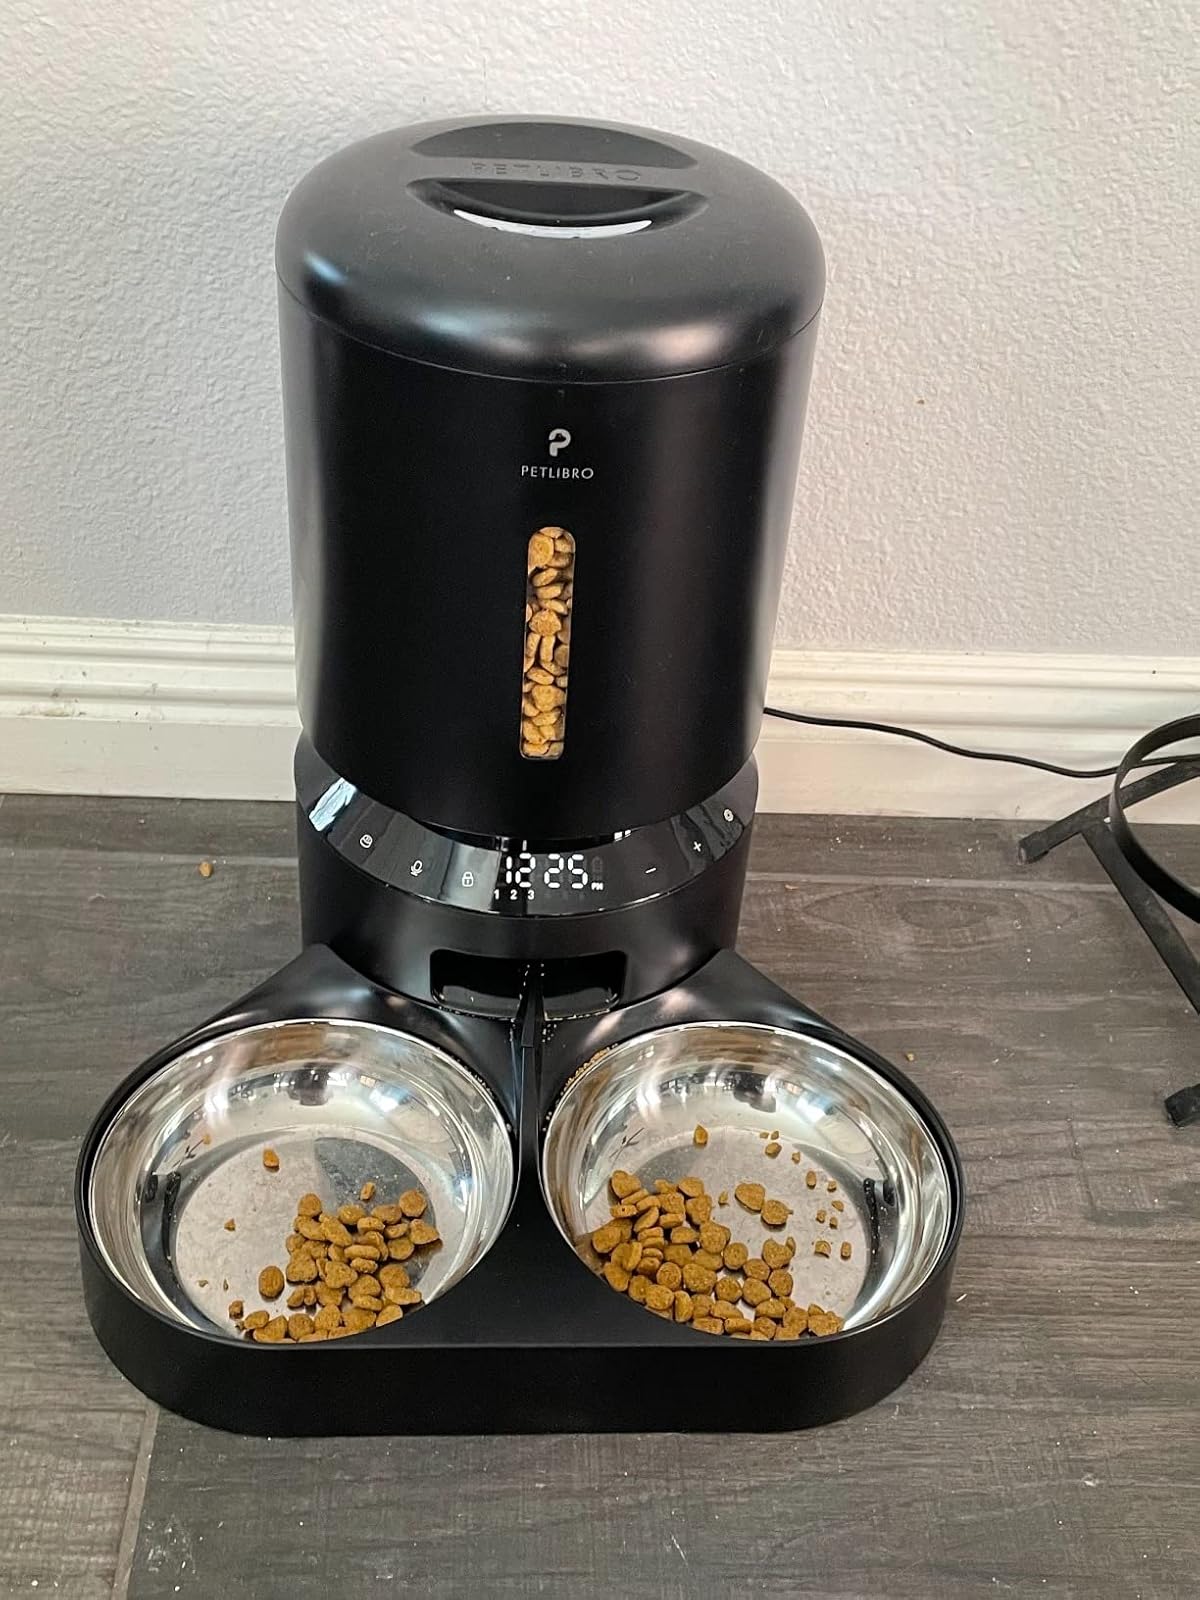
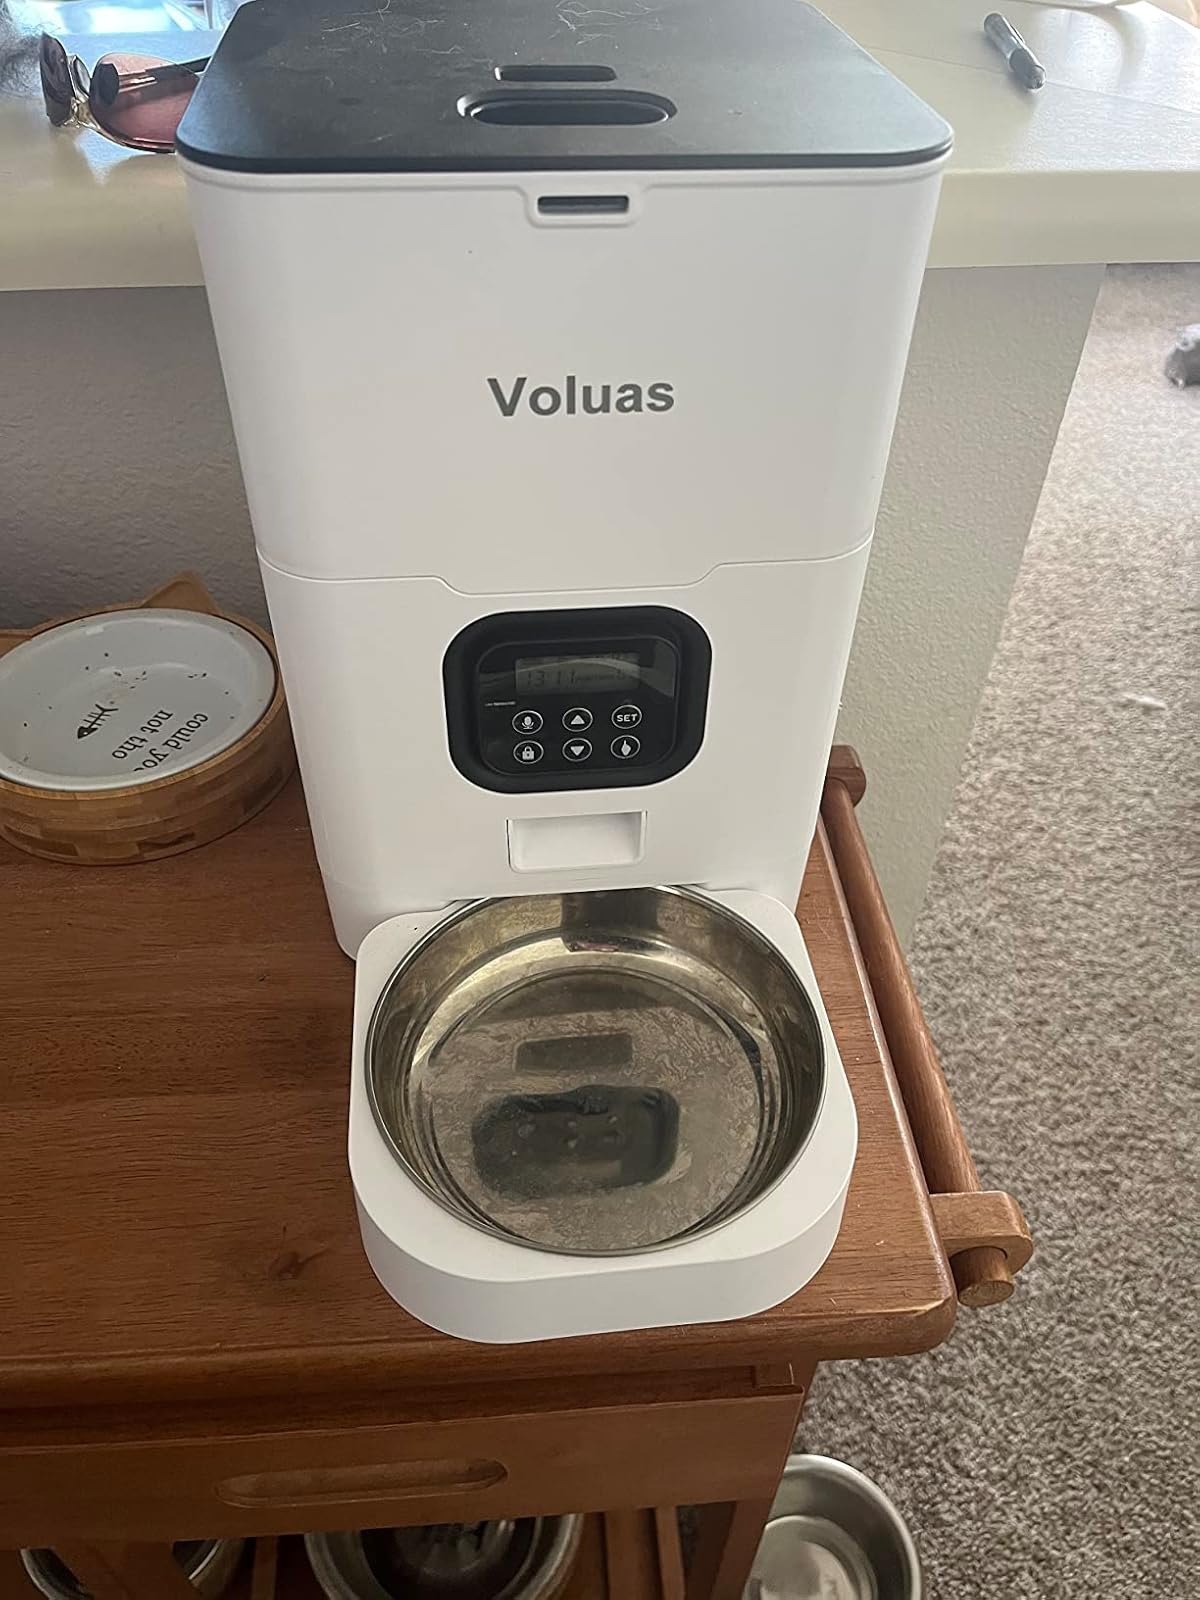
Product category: items_feeder
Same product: no